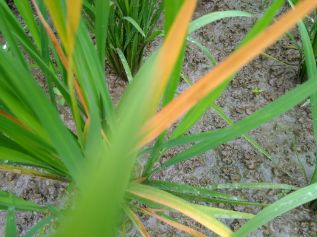
Disease: Tungro